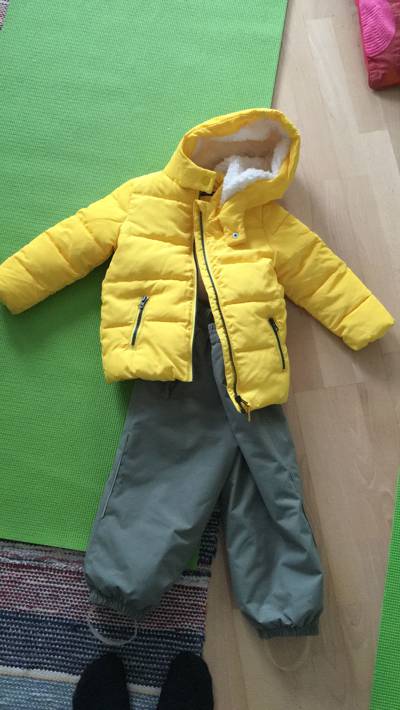
Waste category: clothes